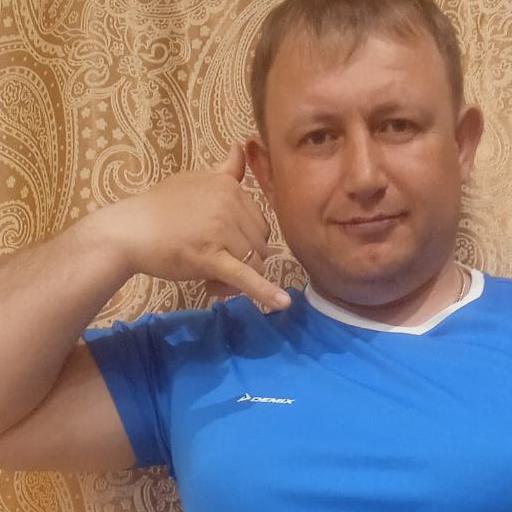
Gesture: call